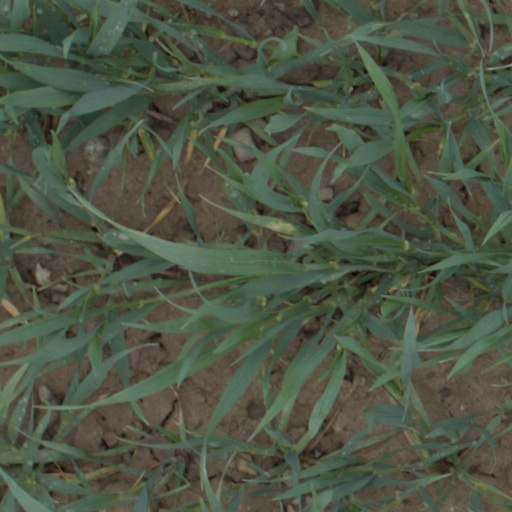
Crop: wheat